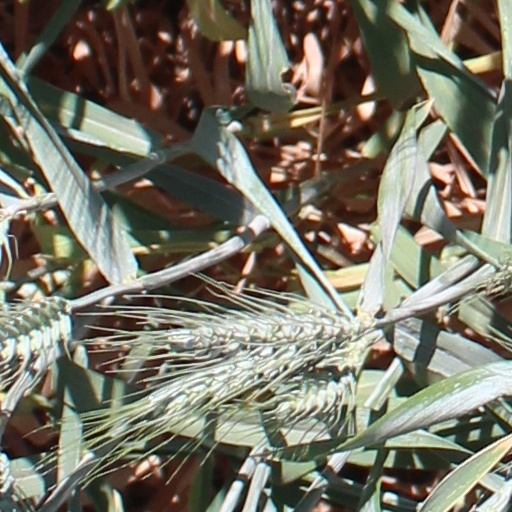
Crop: wheat